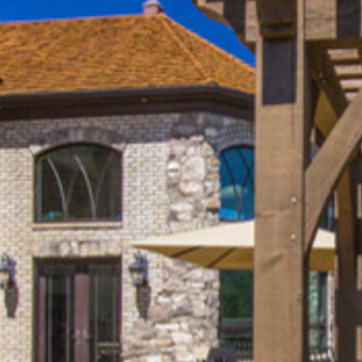
Material: stone